Skyrora

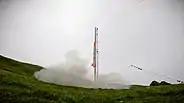

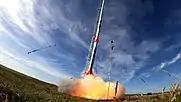
Skylark Micro start

The Skylark Nano was launched in 2020 as an unguided supersonic rocket designed for simulating a launch to then be recovered with the use of parachutes. Neither a control system nor a thrust vector control system is required.